Gordodon

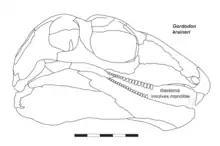
Skull reconstruction

The skull of "Gordodon" is relatively large for an edaphosaurid, measuring long from front to back. Although, like other edaphosaurids, the head is still proportionately small compared to its body. The skull is slightly arched upwards along its length, with a relatively long and narrow snout that is roughly equal in length to the portion of the skull behind the eyes. The orbits (eye sockets) themselves are large and rounded, with a prominent overhanging 'brow' of bone above them formed by the prefrontal, frontal and postfrontal bones. The single opening behind the eyes (the temporal fenestra, an attachment point for jaw muscles) characteristic of synapsids is roughly square-shaped and smaller than the orbit, although it is noticeably taller than it is wide.